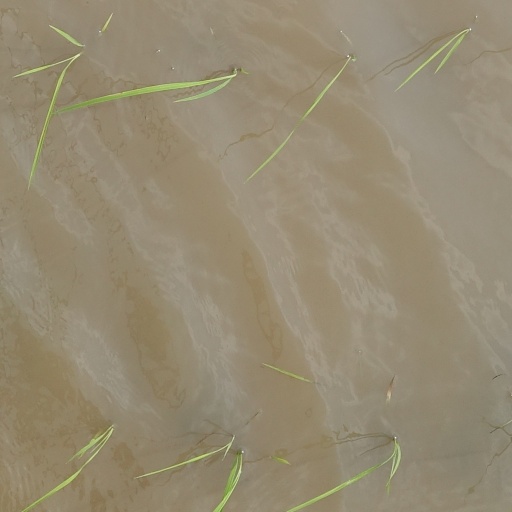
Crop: rice